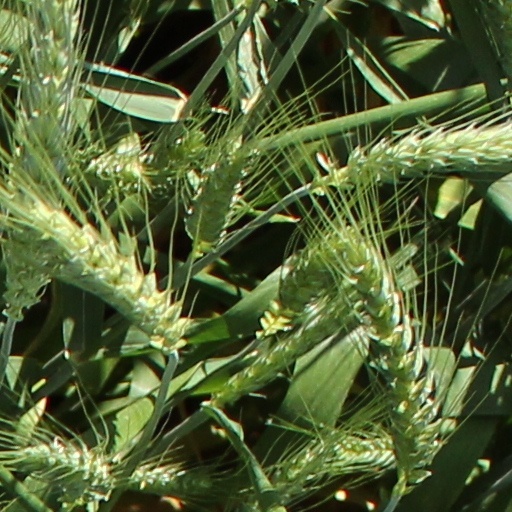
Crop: wheat